Ammayi Pelli

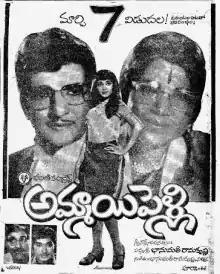
Theatrical release poster

Ammayi Pelli is a 1974 Indian Telugu-language comedy-drama film, produced and directed by Bhanumathi Ramakrishna under the Bharani Pictures banner. It starsN. T. Rama Rao, Bhanumathi Ramakrishna with music also composed by Bhanumathi Ramakrishna in association with Satyam.